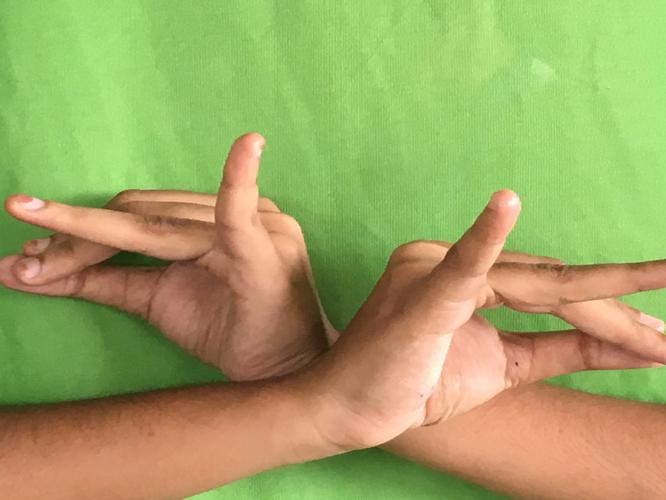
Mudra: Katakavardhana
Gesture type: double_hand